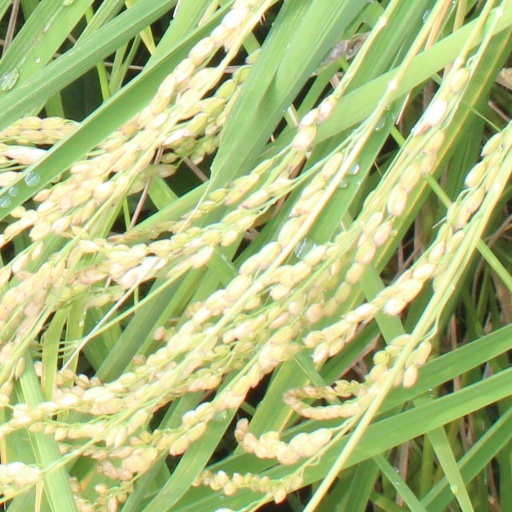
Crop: rice